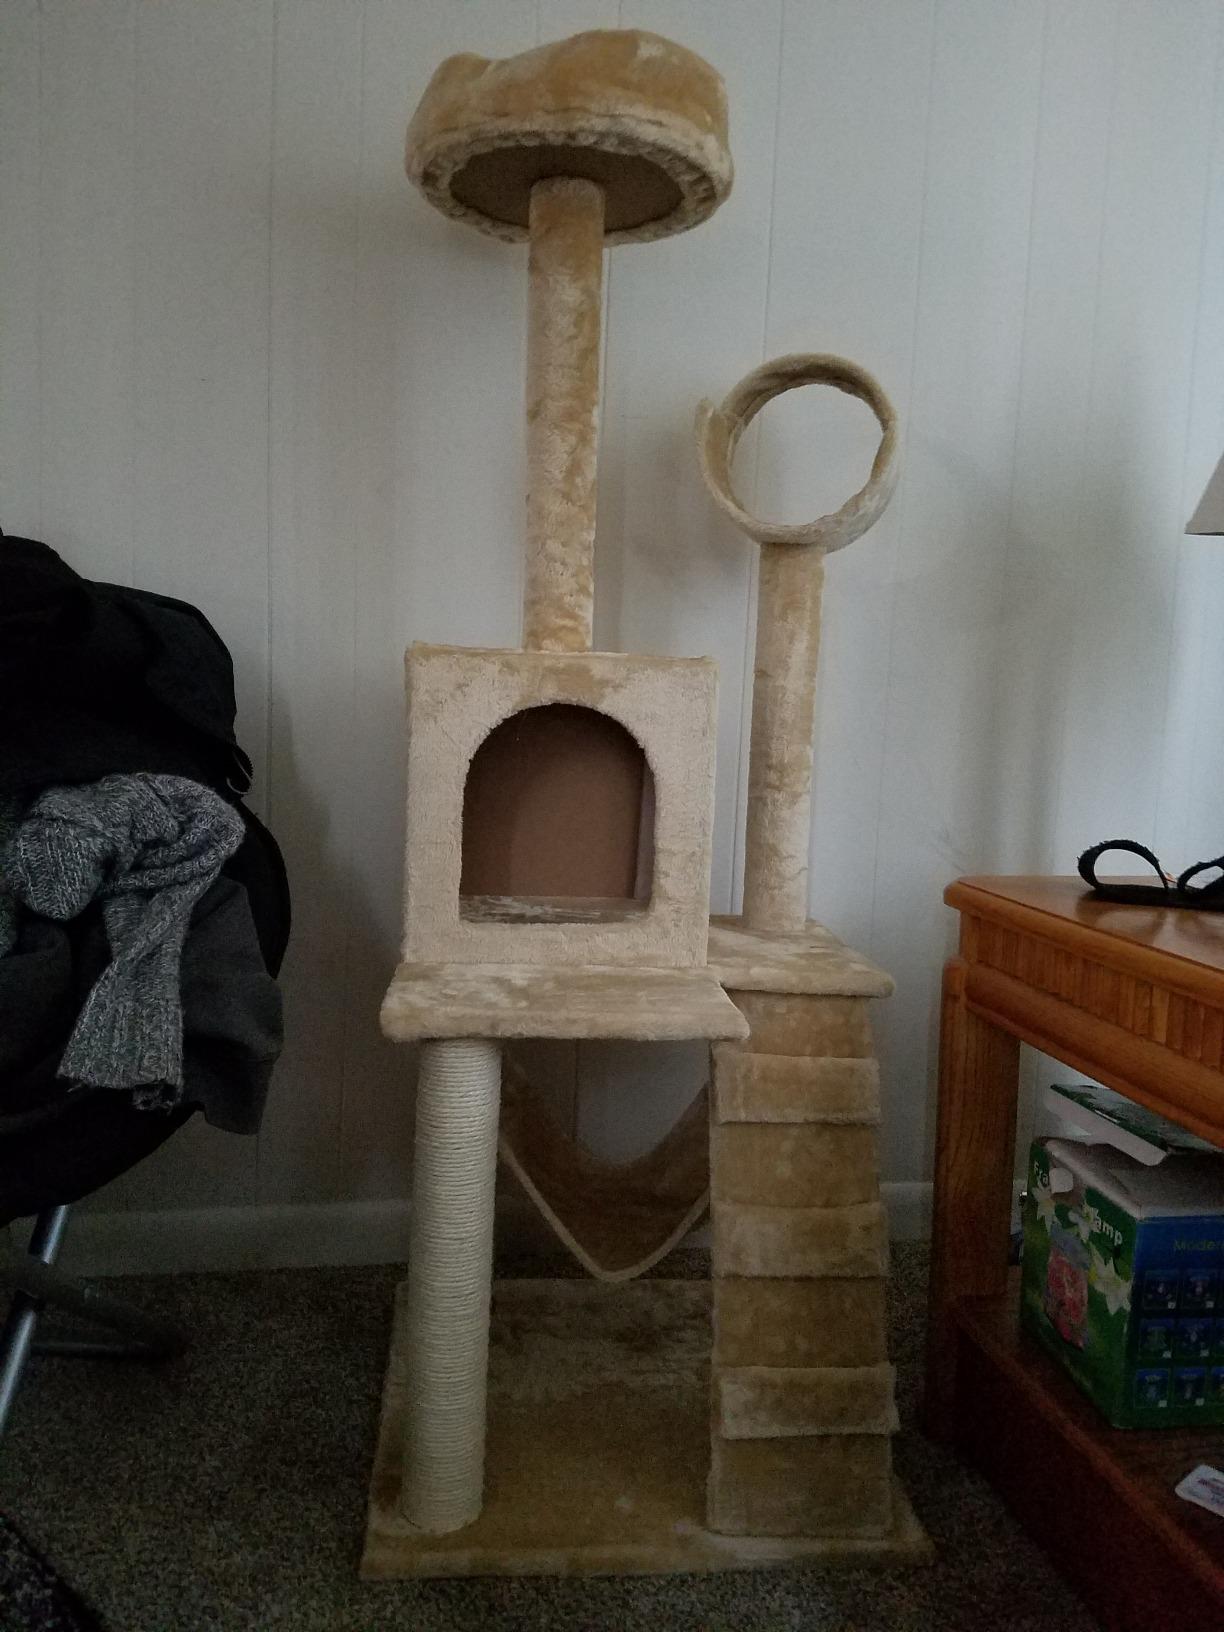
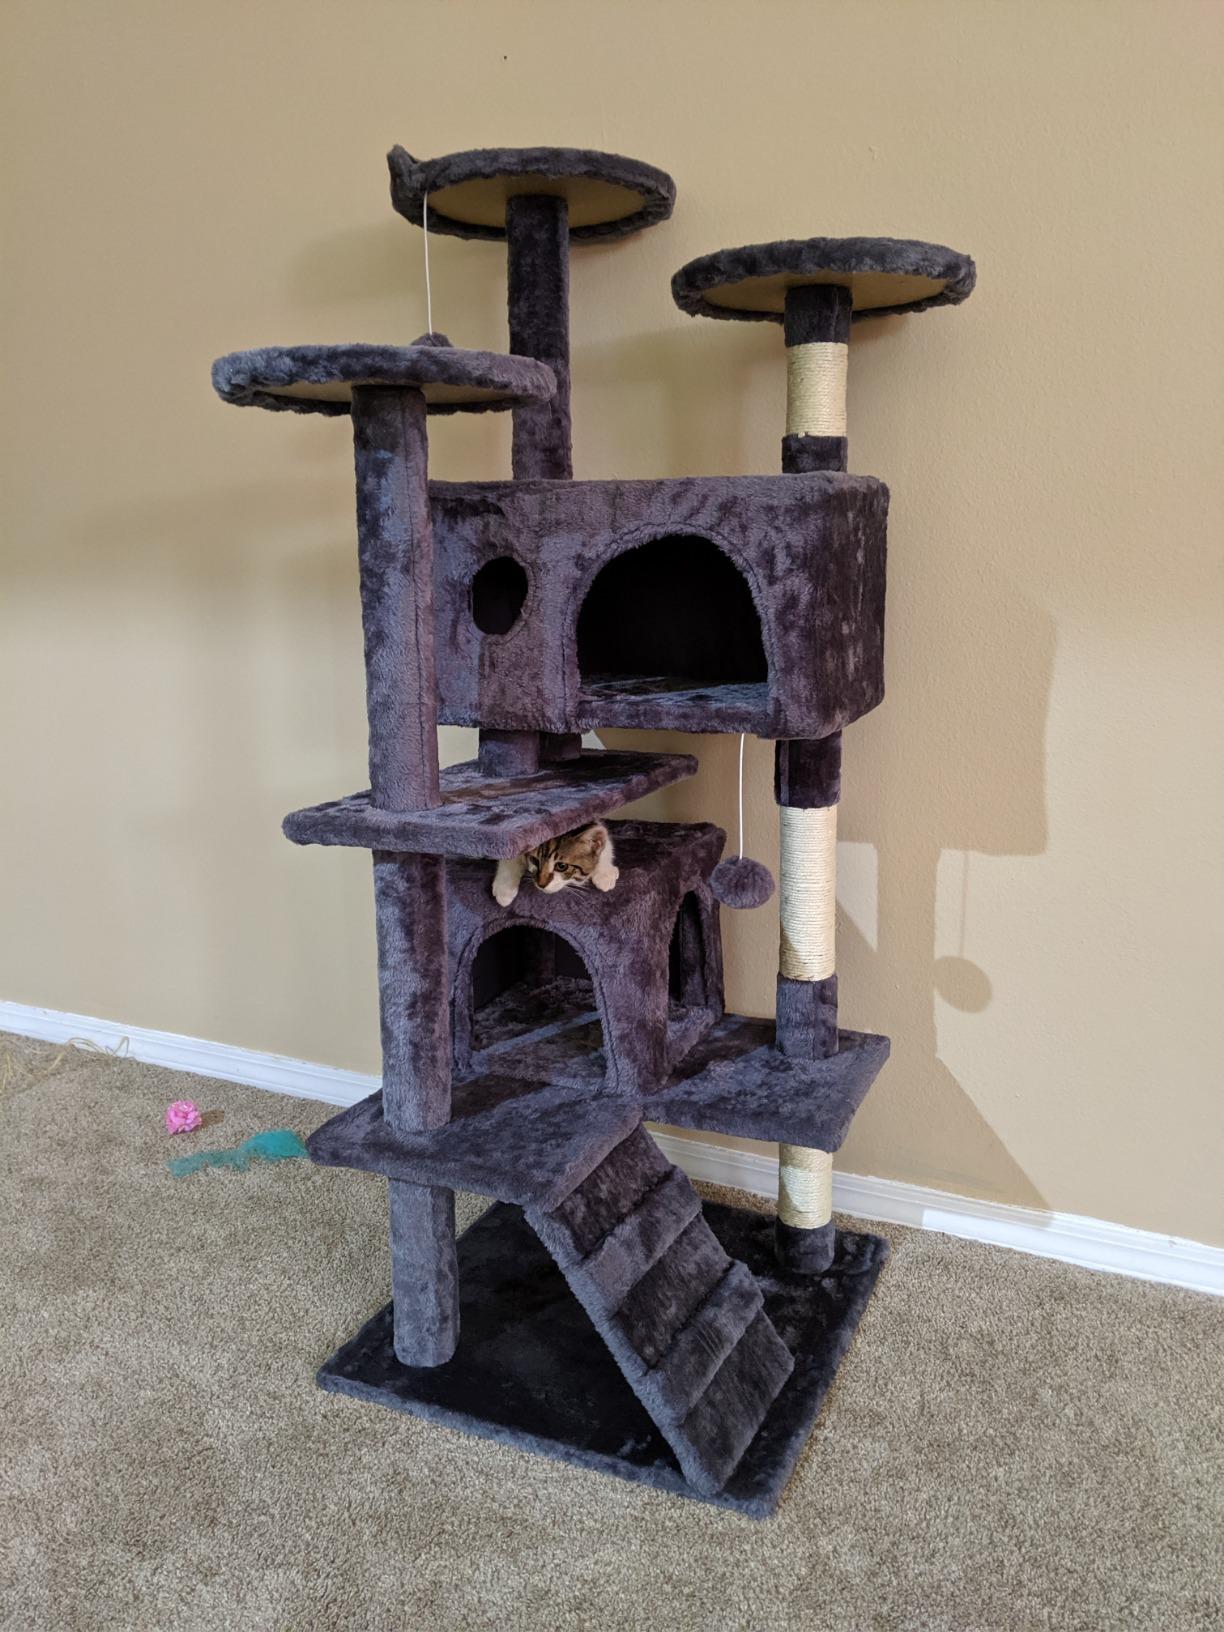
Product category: items_cat tree
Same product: no